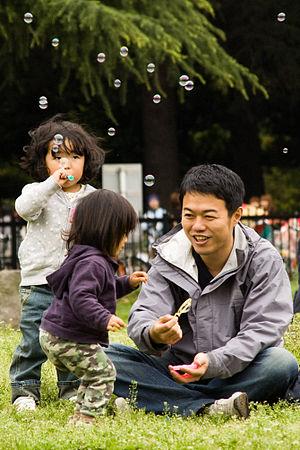
Le style parental est un concept de la psychologie qui désigne les conduites ou groupes de conduites que les parents utilisent pour élever leur enfant et qui influencent les résultats de l'enfant.